Medieval stained glass in Sweden

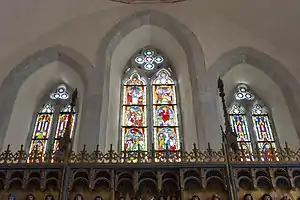
The choir windows of Lye Church on Gotland contain the largest set of intact medieval stained glass windows in the Nordic countries.

The surviving amount of medieval stained glass in Sweden is relatively small, compared to some other European countries. There are in total 165 medieval stained glass panes with figurative depictions surviving in 37 churches, constituting a total area of about , a fragment of the original amount but still the largest amount found in any of the Nordic countries. Archaeological evidence and old drawings indicate that many more once existed.